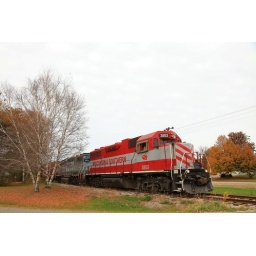
After running around the train at Markesan, 595 shoves a string of boxes to Del Monte